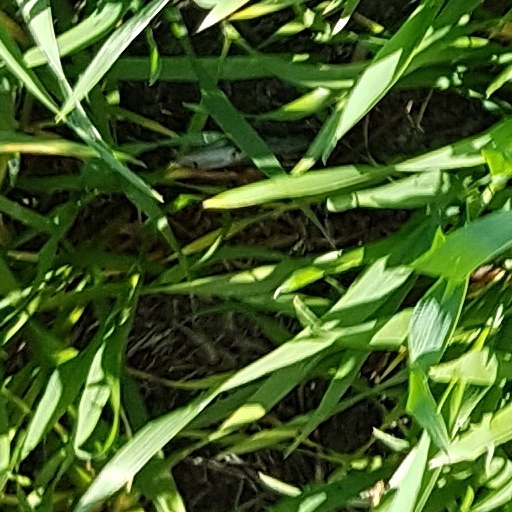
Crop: wheat